Franz-Peter Tebartz-van Elst

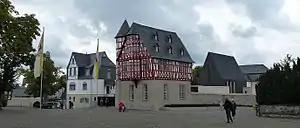
The diocesan centre St. Nikolaus in Limburg

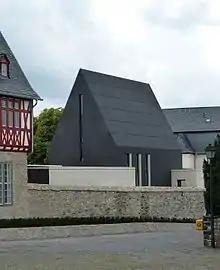
The Private Chapel of St. Maria, built 2012

In 2002, the Diocese of Limburg committed to financial austerity, cutting salaries and expenses. In that context, the diocese's 2007 announcement of plans for a €6 million building renovation project was criticised by some of the laity. The diocese announced it was allocating €5.5 million, with €200,000 for the bishop's apartment, €300,000 for his private chapel, €500,000 for the administrative and guest area, €2 million for the renovation of the historic walls and display of archaeological finds and €2.5 million for the rehabilitation of the old clergy house. Years later, on 14 October 2013, as the controversy continued, the project's architect Michael Frielinghaus said that the 2010 figure of €5.5 million was always understood to be well below the true cost of the project. When the building complex opened on 29 June 2013, the diocese announced that the final costs would be €9,850,000. It revised that number the next day after an internal audit committee complained that the number was totally unrealistic.